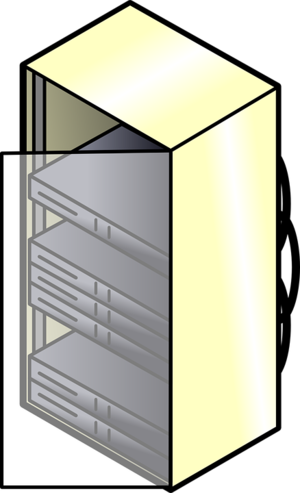
serveur rack
Le projet Natick est une expérience réalisée par la compagnie Microsoft et Naval Group. Elle consiste à tester des centres de données sous-marins alimentés par des énergies marines et refroidis via l'eau de mer. Le 10 août 2015, un premier centre de données a été déployé en mer pour une centaine de jours. La demande pour l’informatique centralisée est présente et elle connaît une croissance exponentielle. Microsoft gère une centaine de centres de données à travers le monde. La compagnie a dépensé plus de 15 milliards de dollars sur un système de centre de données qui fournit maintenant plus de 200 services en ligne d’où l’intérêt d’explorer de nouvelles avenues.